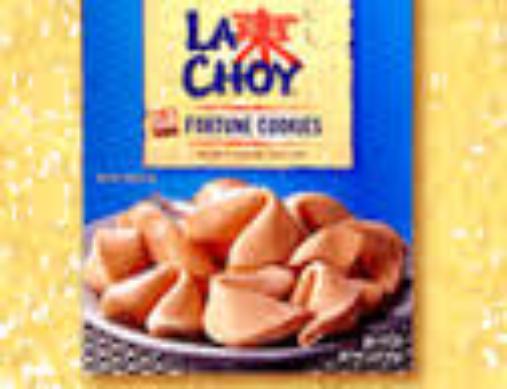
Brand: La Choy
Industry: Food